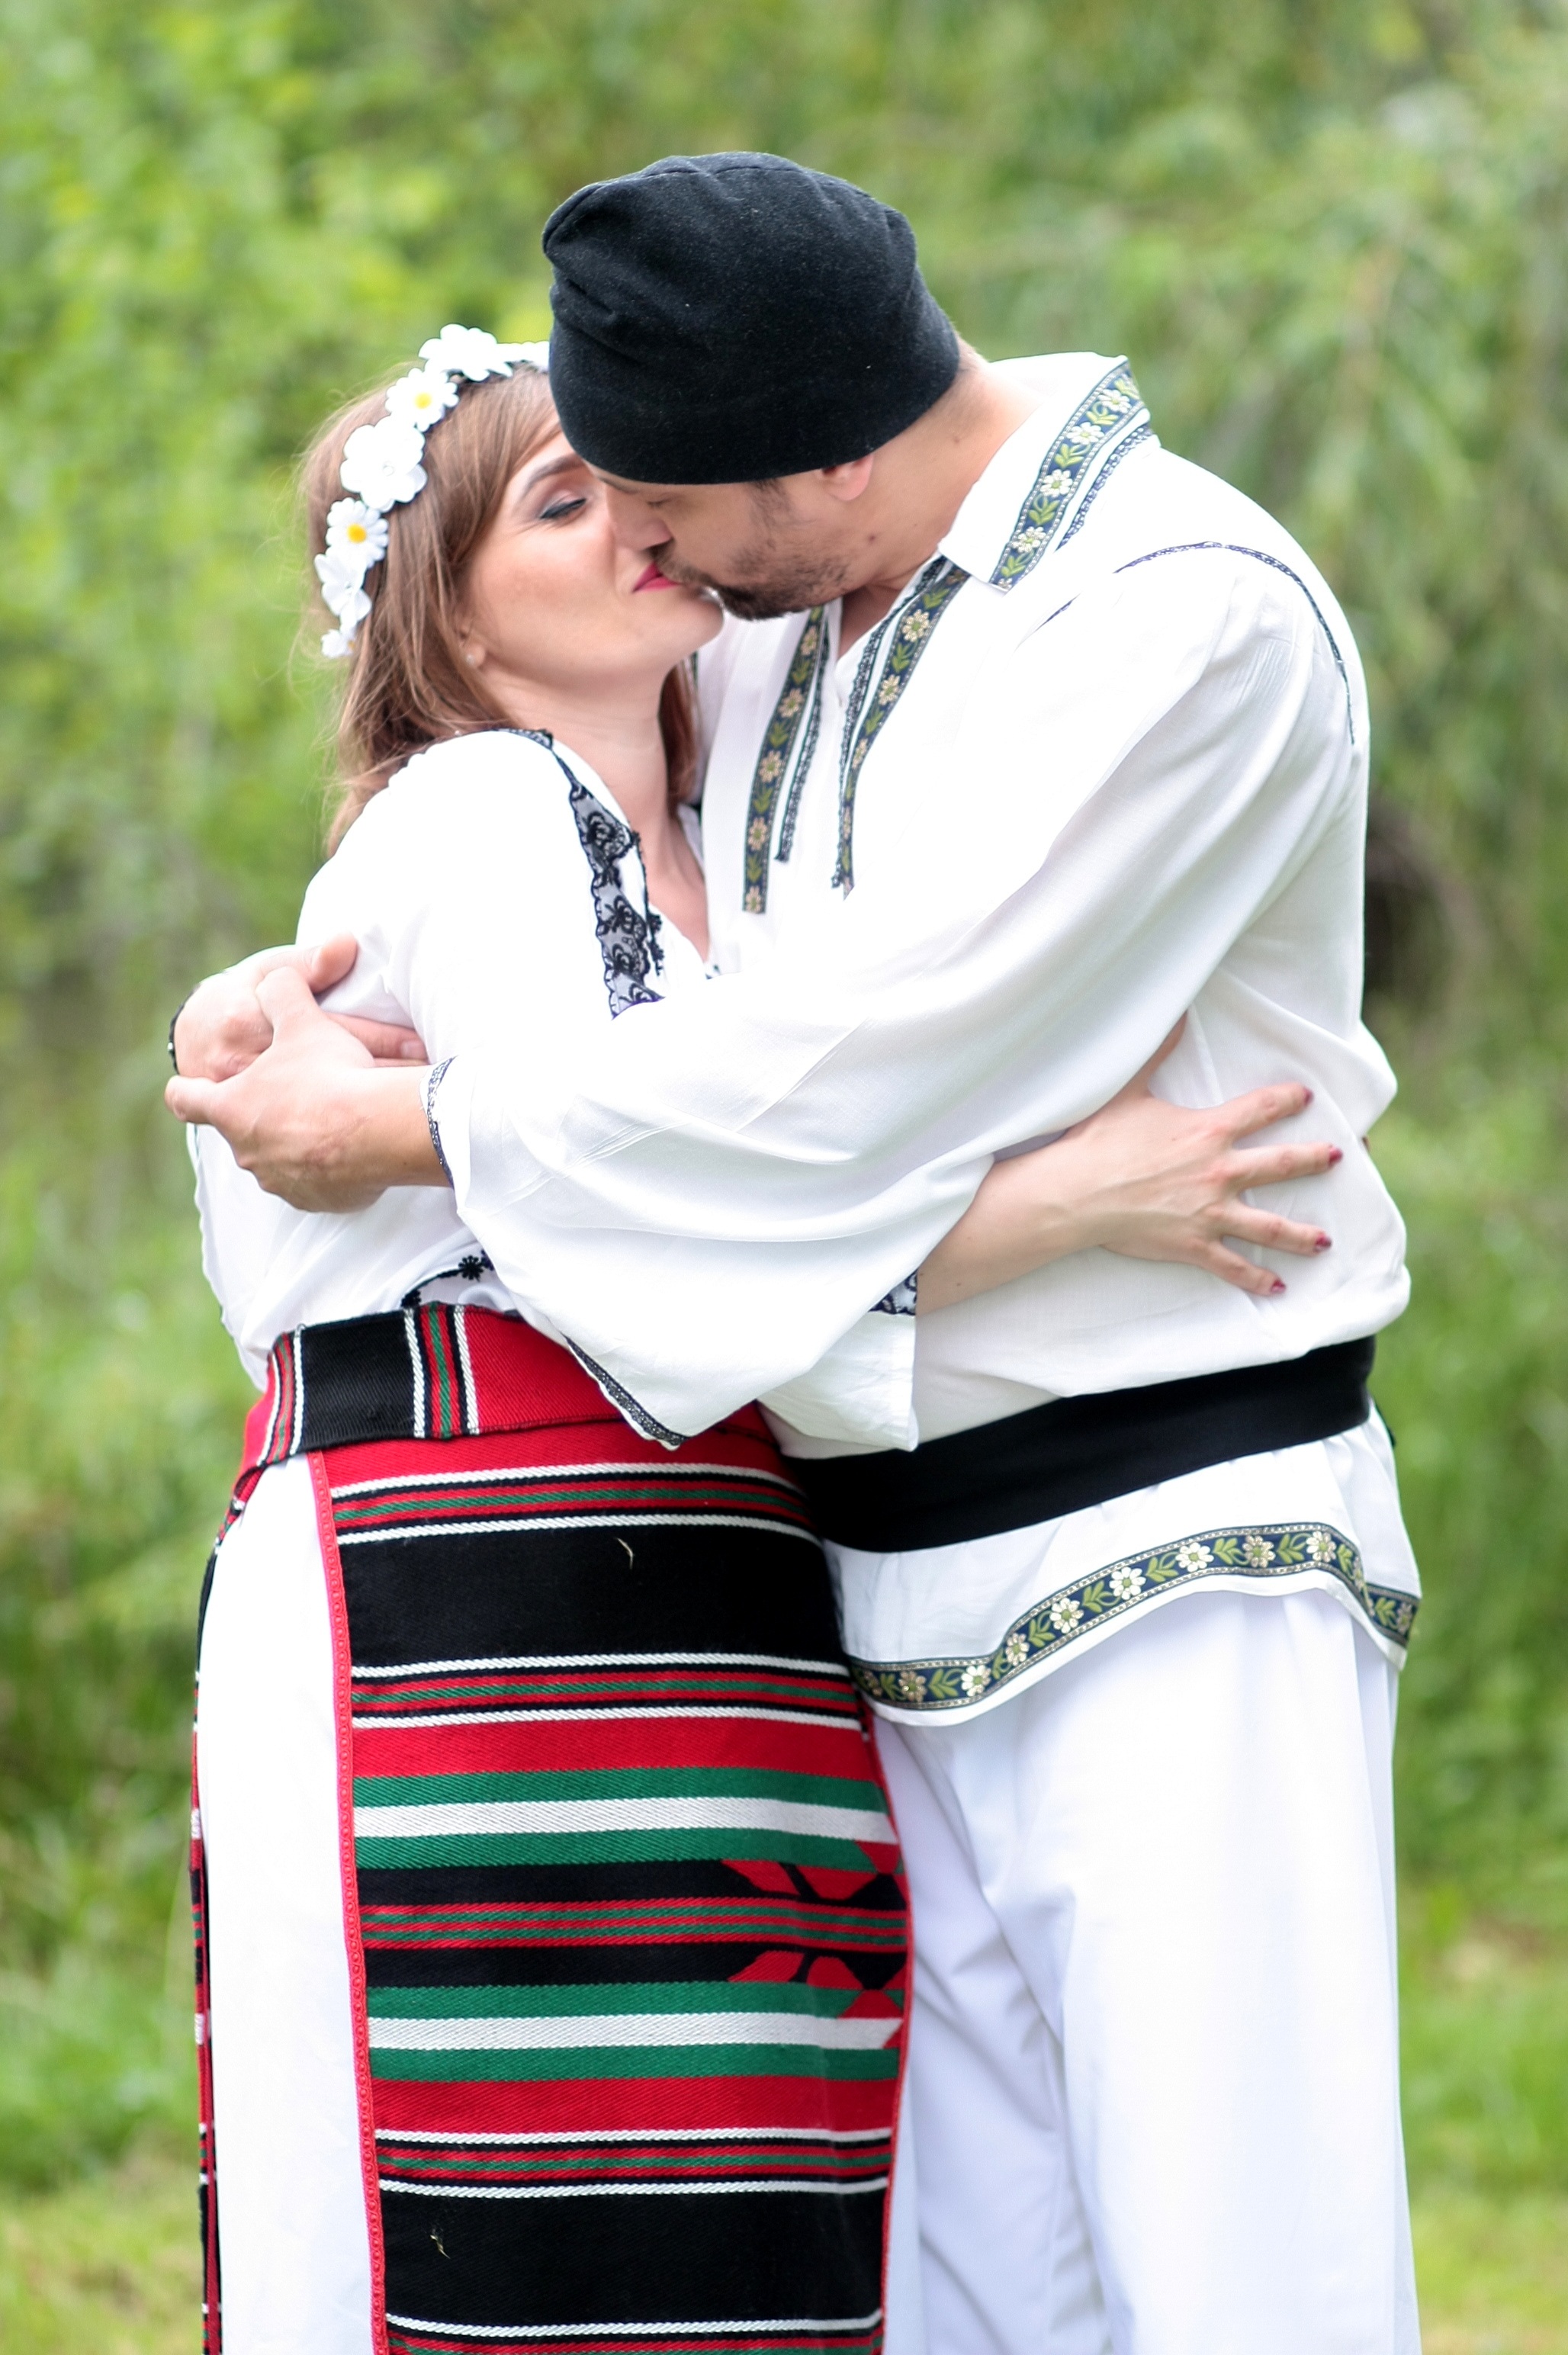
girl, white, trunk, love, shoulder, outerwear, smile, hug, product, family, ceremony, cool image, fun, photograph, uniform, event, tradition, costume, cool photo, romania, interaction, joint, abdomen, traditional costume